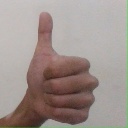
अक्षर: थ